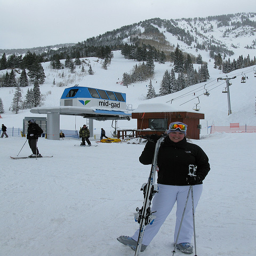
A man standing with skis and a ski pole.
Person stands and poses with skis next to a ski lift.
a woman standing on a snowy hill holding onto her skiis and poles
A skier posing at the base of a ski slope.
A woman standing in the snow holding her skis